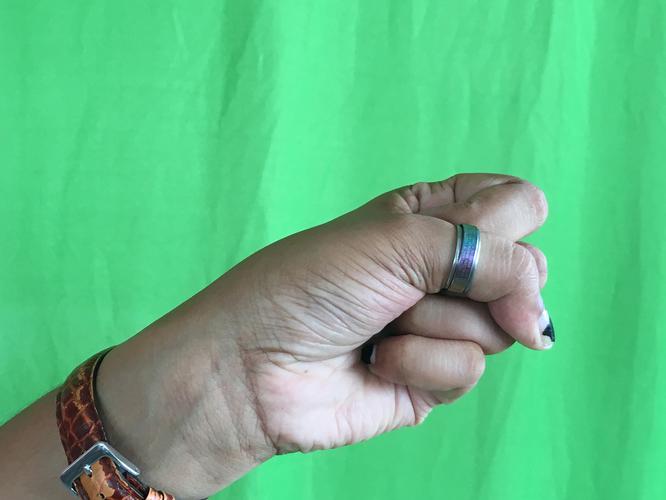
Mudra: Mushti
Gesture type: single_hand